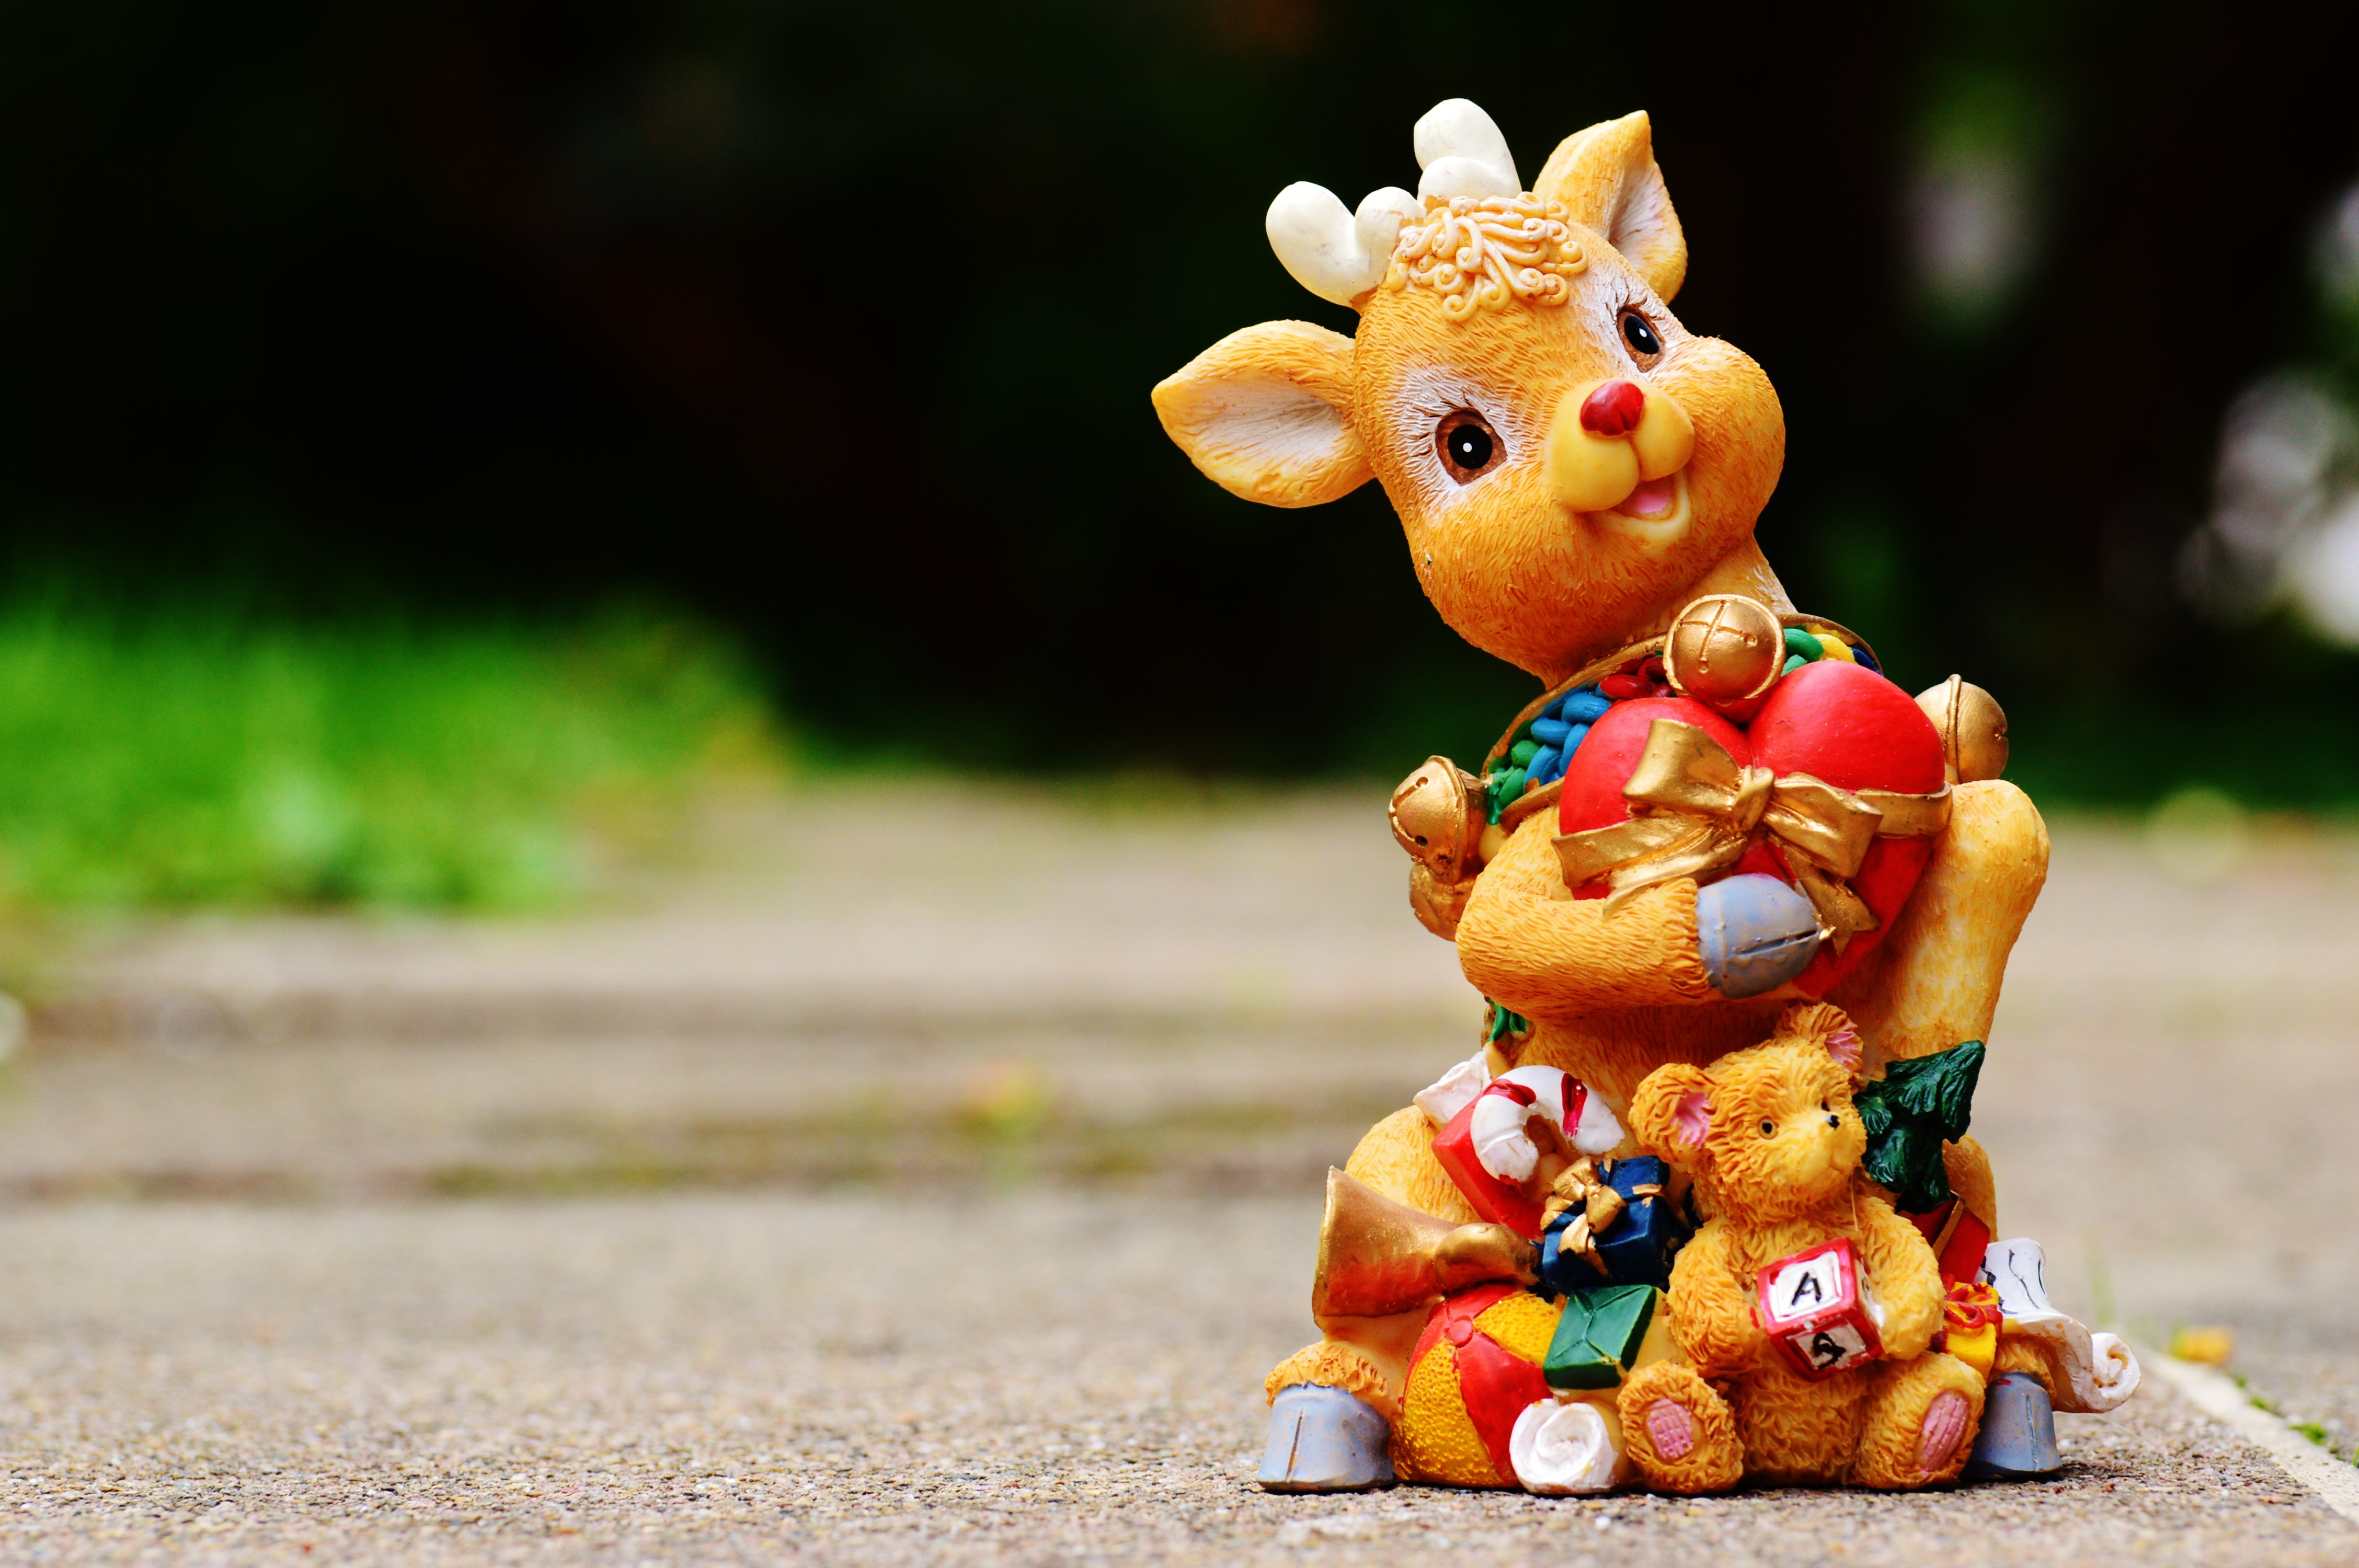
flower, statue, decoration, color, yellow, christmas, toy, celebrate, fig, christmas decoration, gifts, art, holidays, figurine, december, nicholas, macro photography